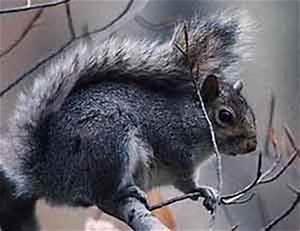
squirrel